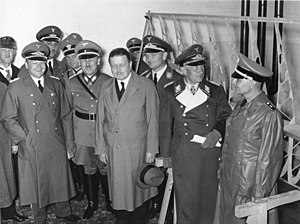
Wilhelm Ohnesorge
Wilhelm Ohnesorge (i midten)
Karl Wilhelm Ohnesorge var en tysk, nazistisk politiker under det Det Tredje Rige. Han fungerede som rigspostminister fra 1937 til 1945.